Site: brandenburg
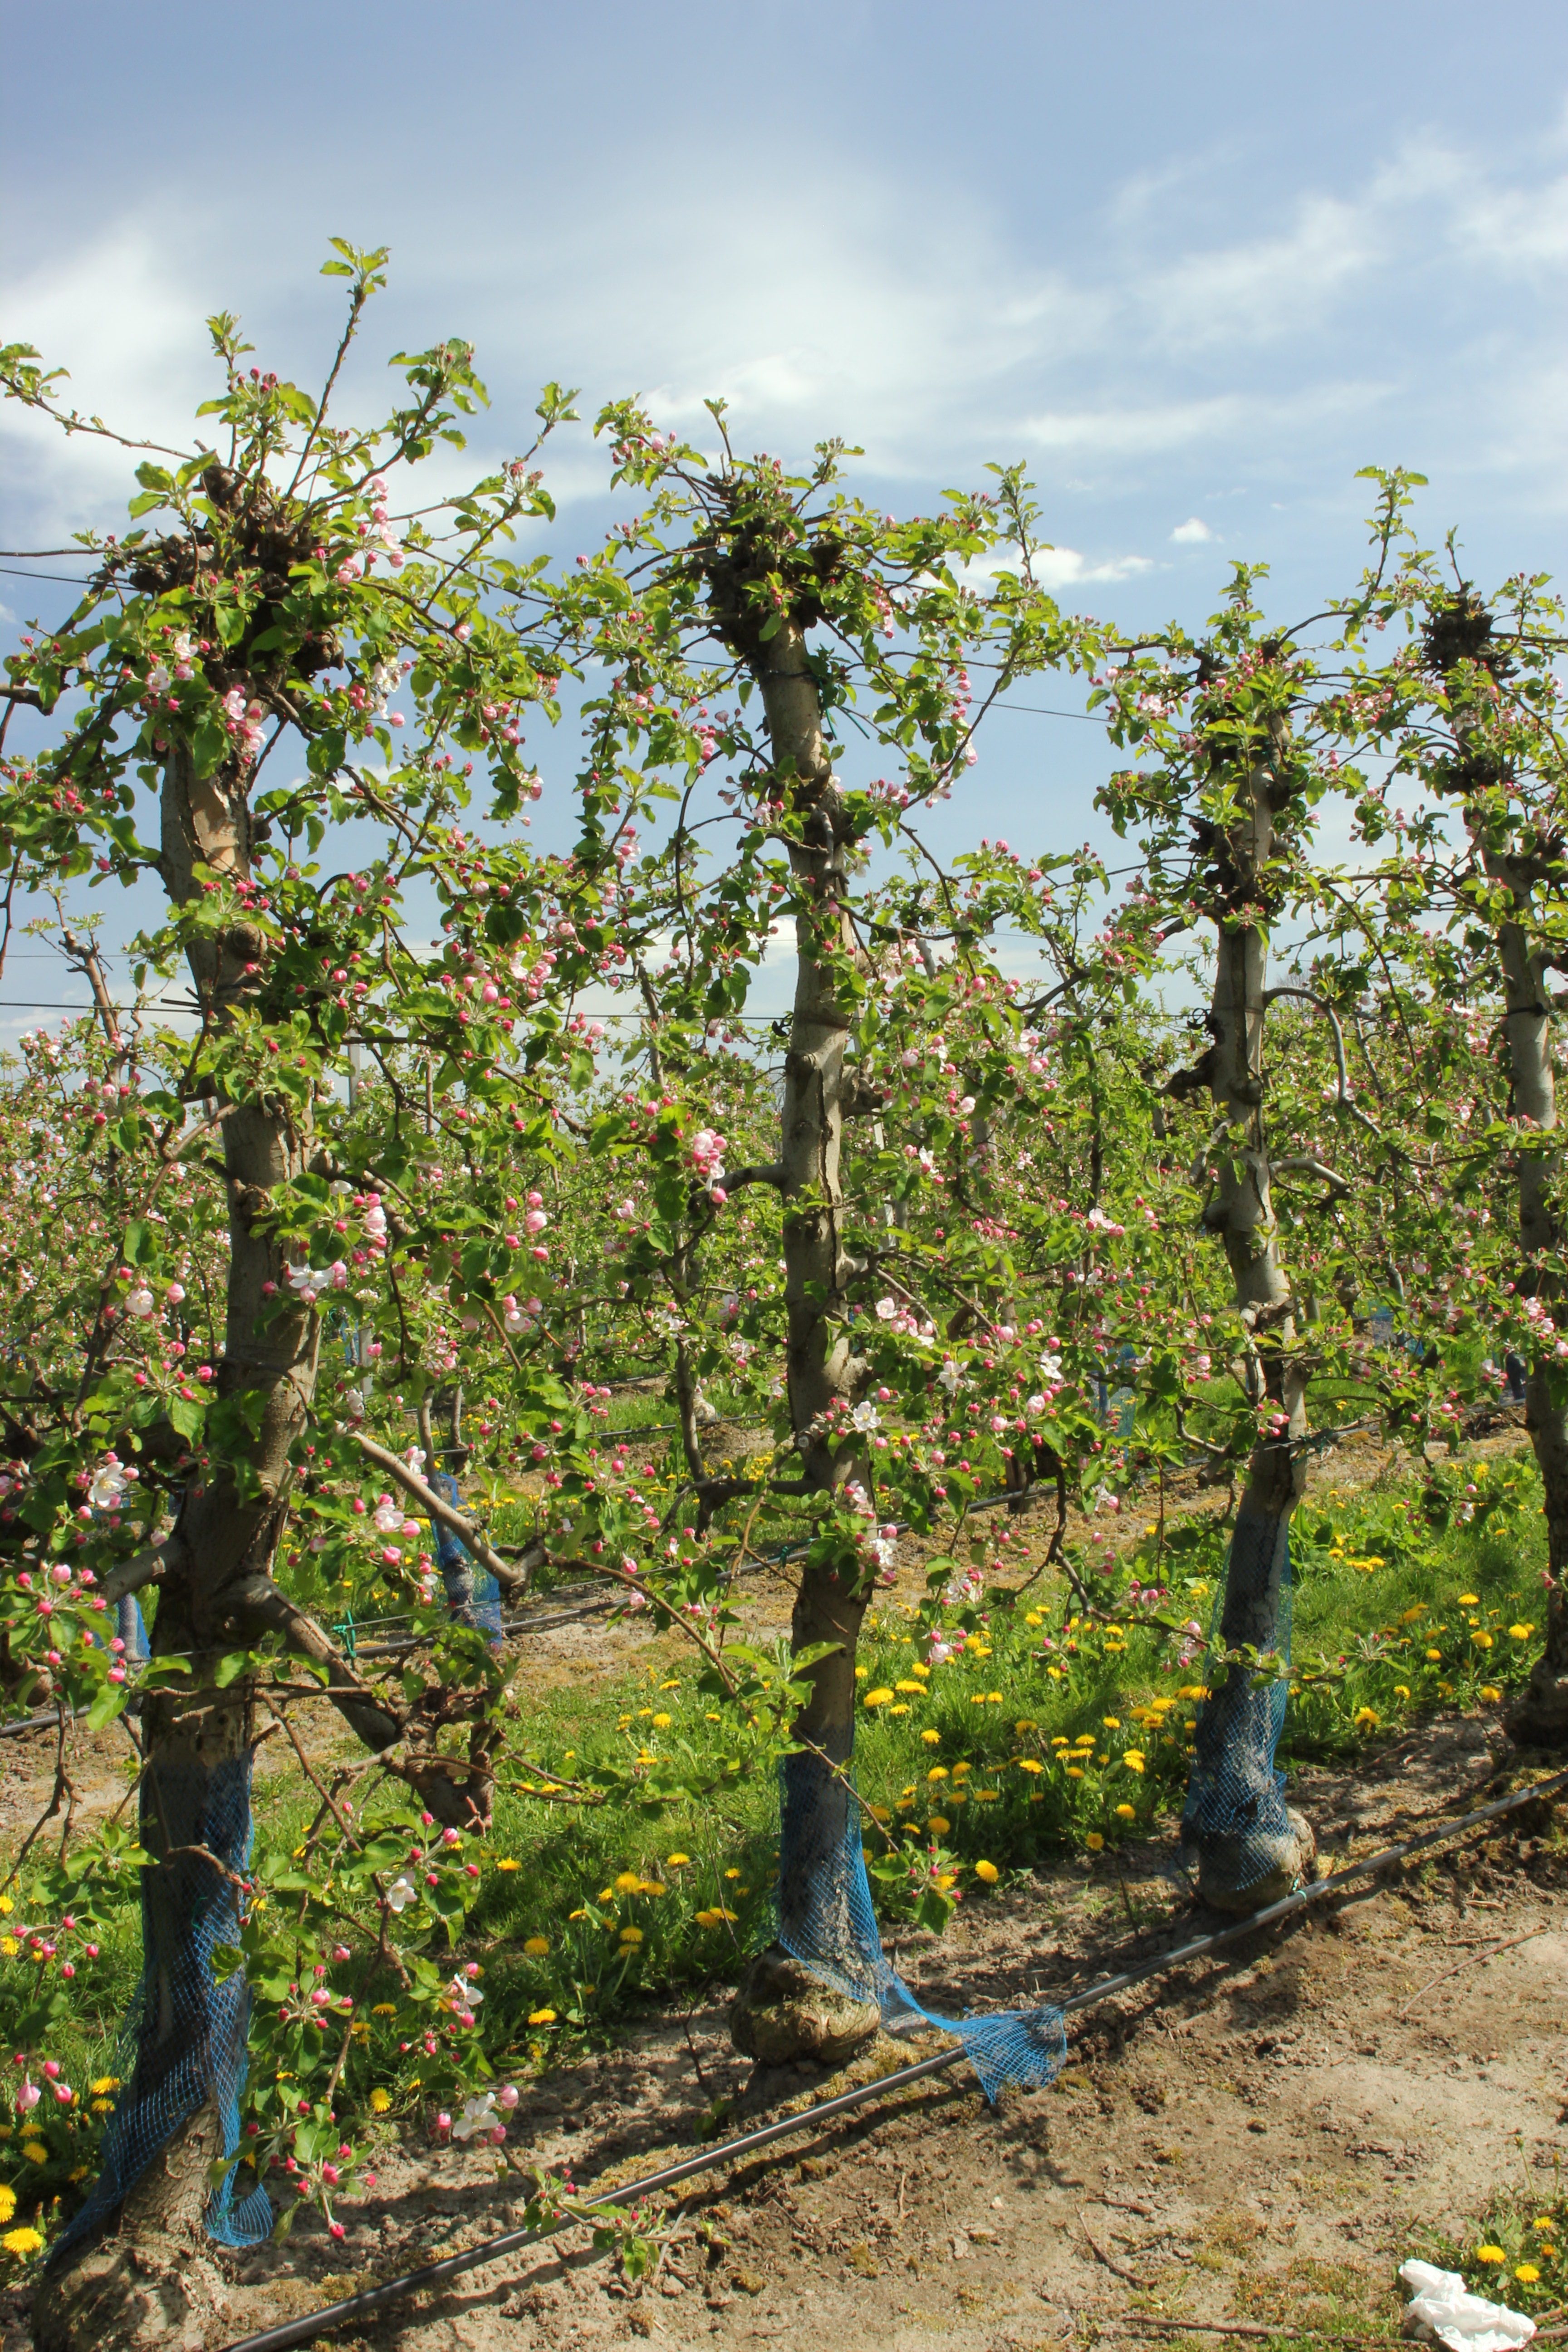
Growth stage (BBCH 57): Inflorescence emergence